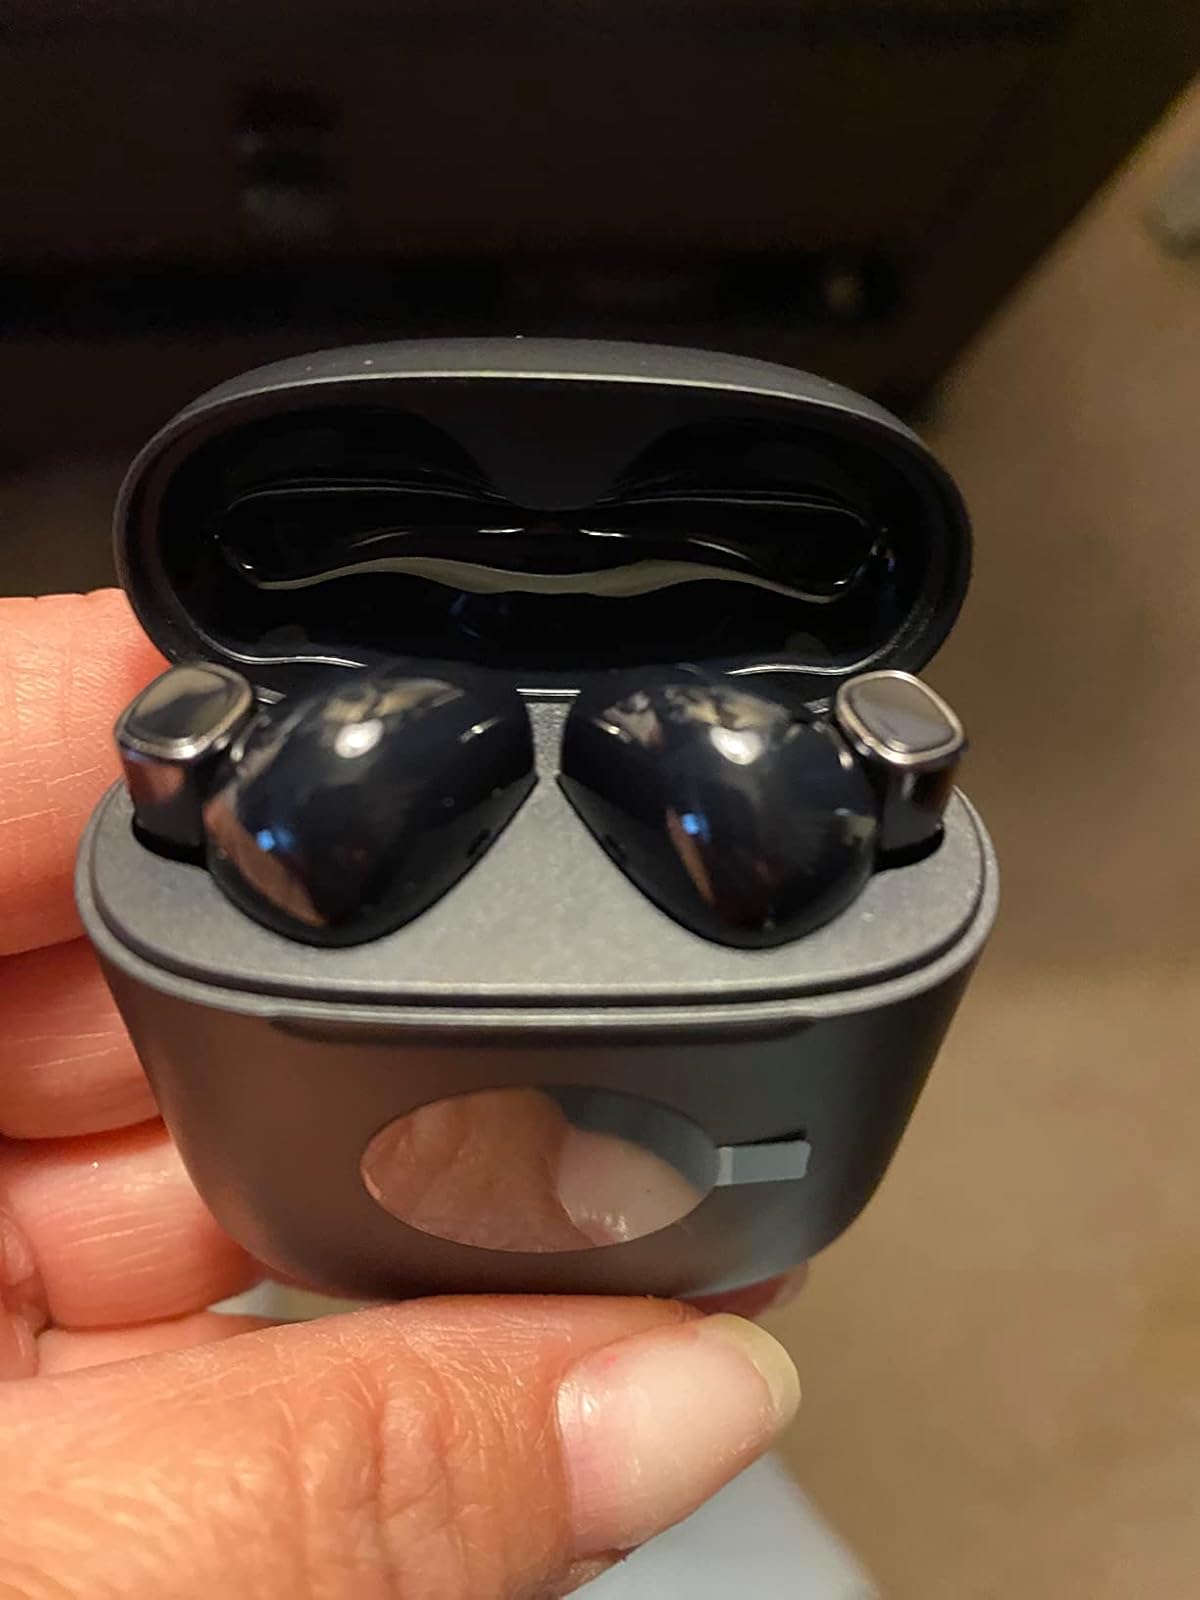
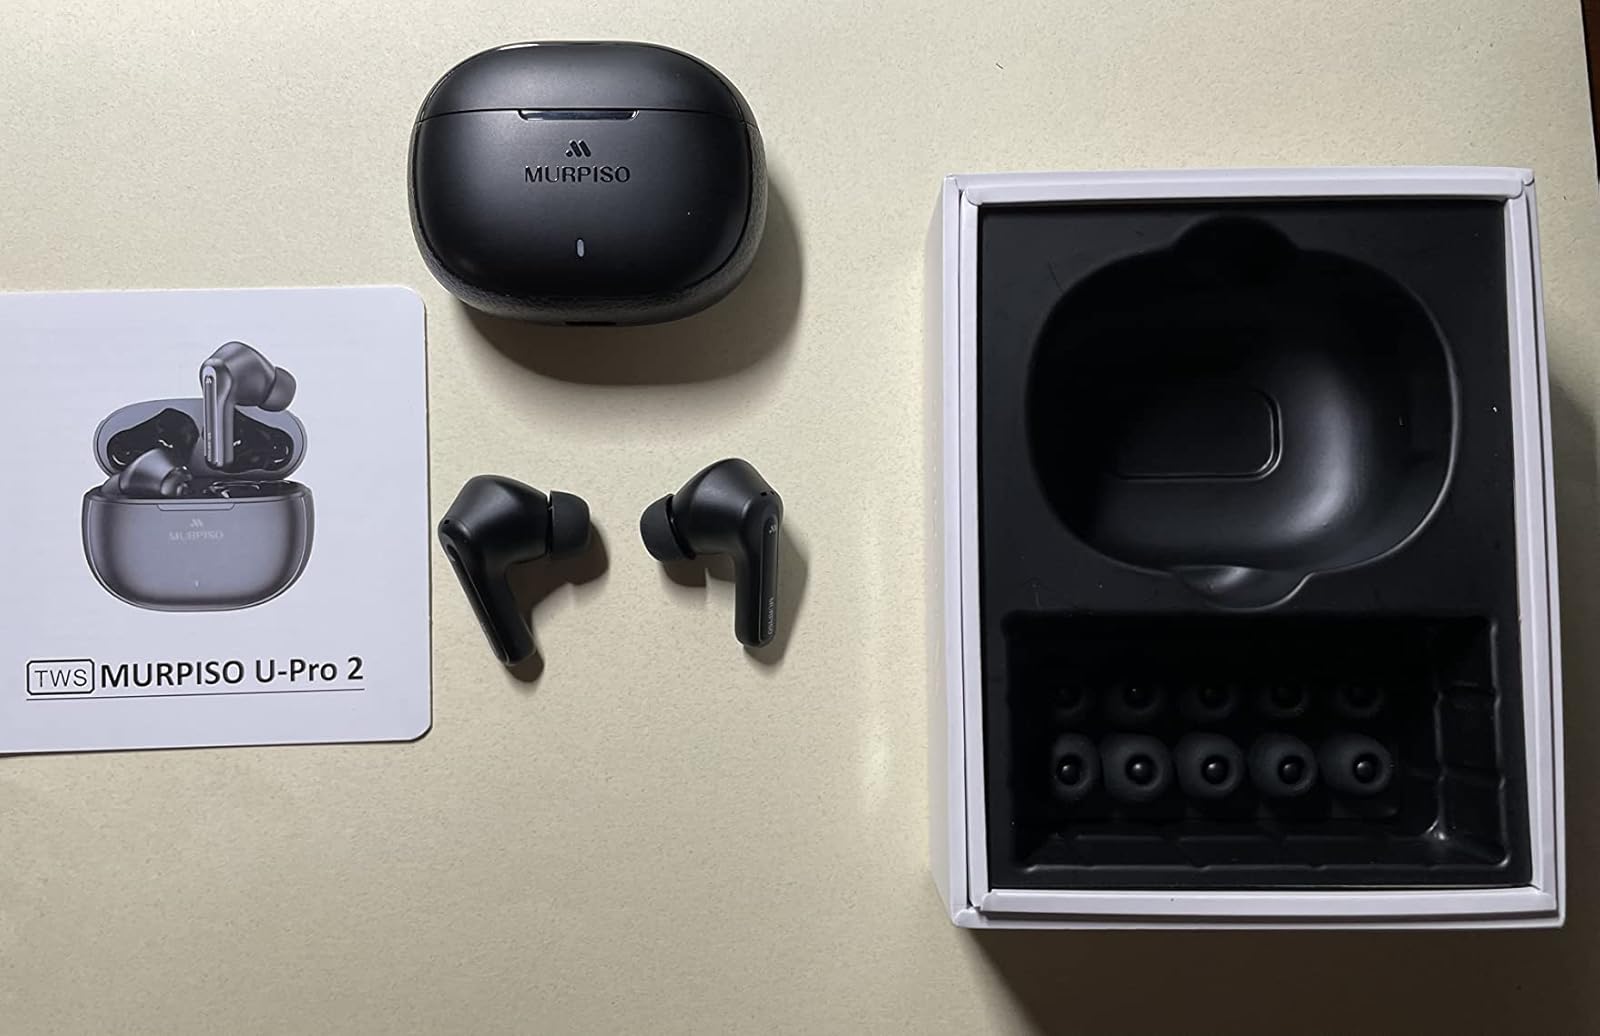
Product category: earbuds
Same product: no